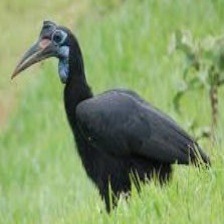
Species: ABYSSINIAN GROUND HORNBILL
Scientific name: BUCORVUS ABYSSINICUS
ImageNet parent category: hornbill